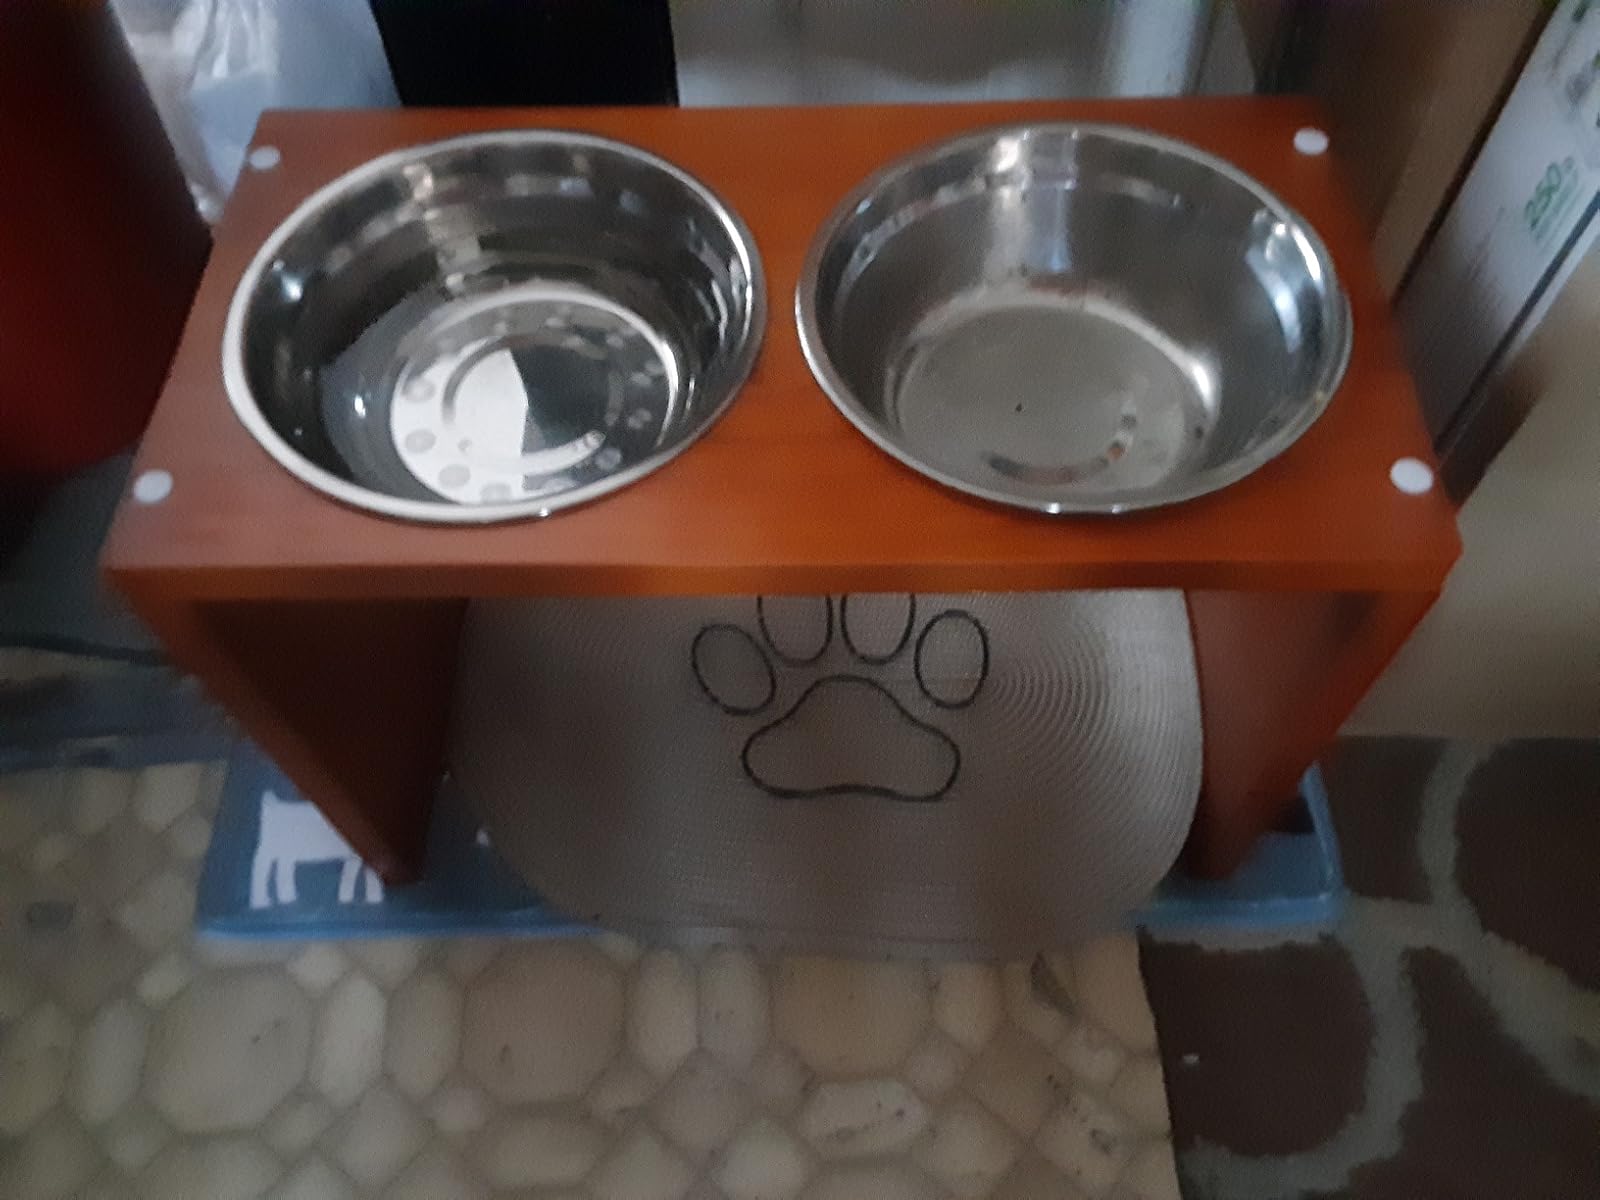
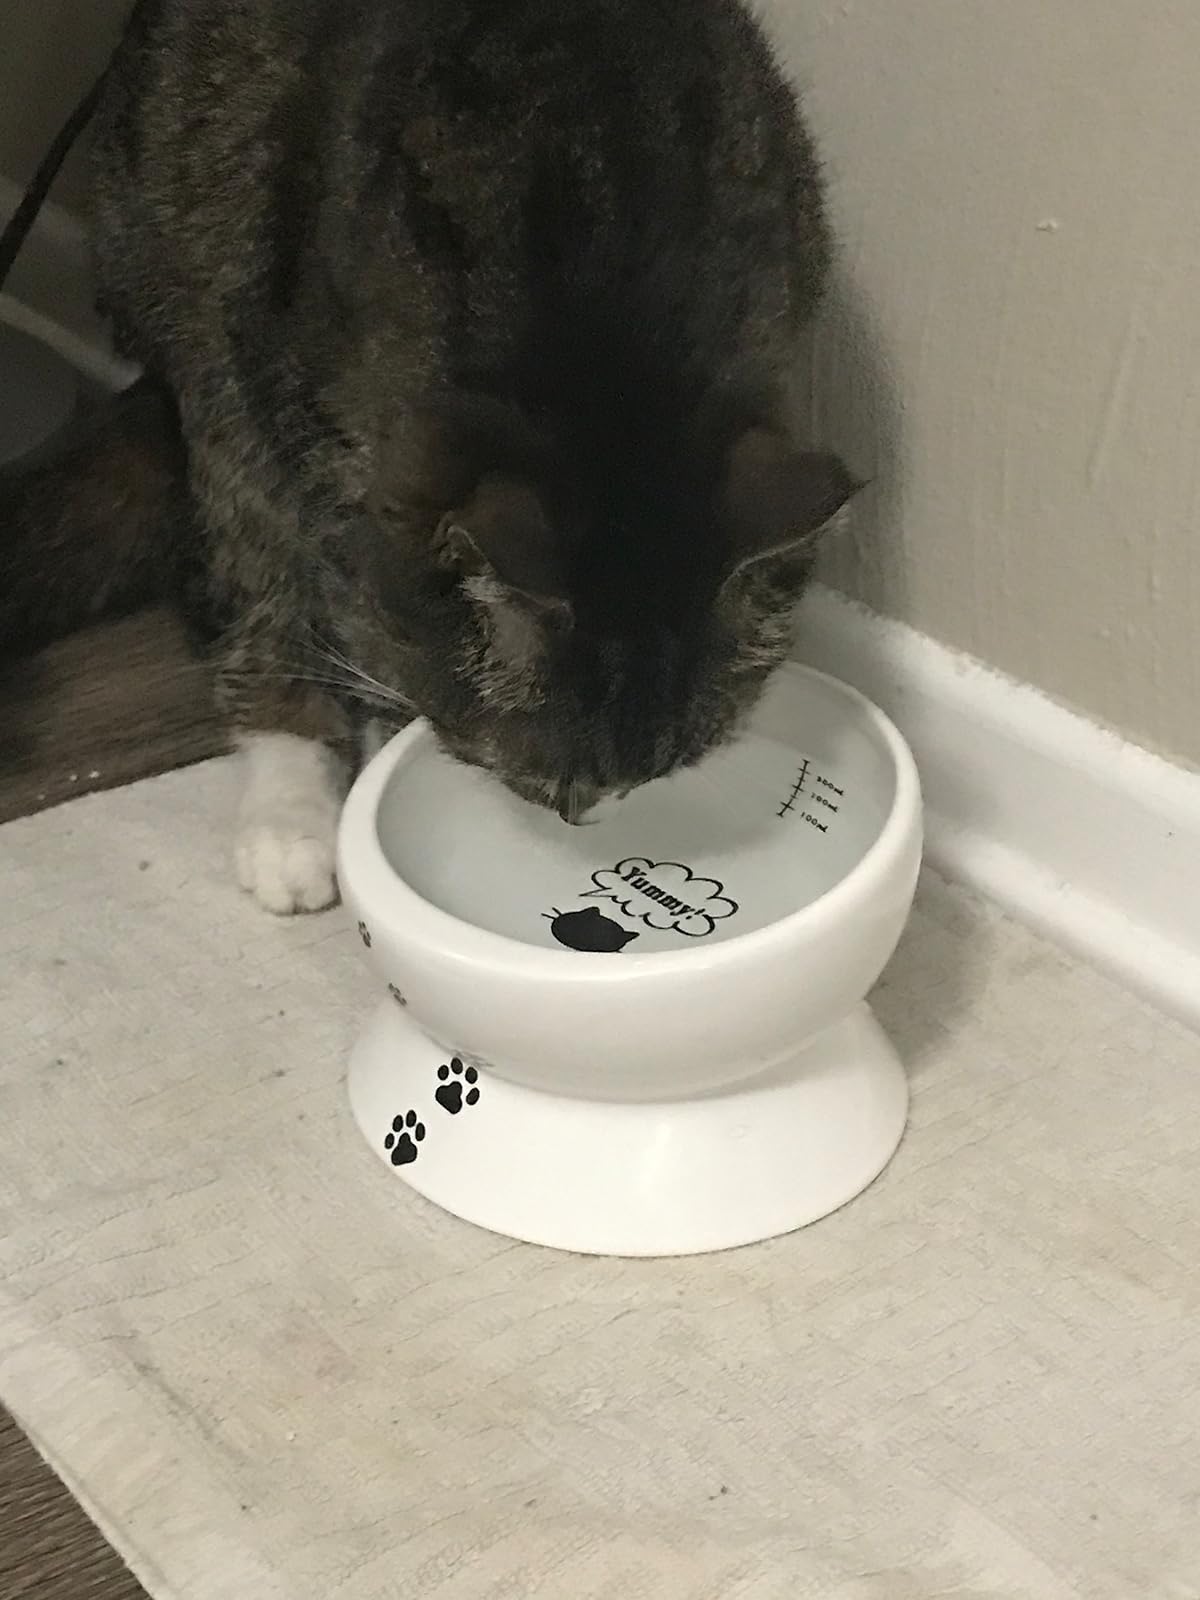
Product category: items_bowl
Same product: no